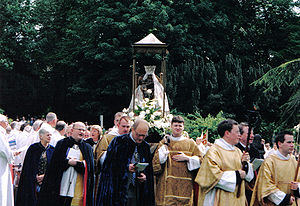
Optog
Den Anglikanske national procession til Walsingham, Maj 2003.
Et optog er en organiseret samling mennesker, som går eller transporteres fremad på en formél eller ceremoniel manér. Et optog kaldes også en procession, en parade eller en march.